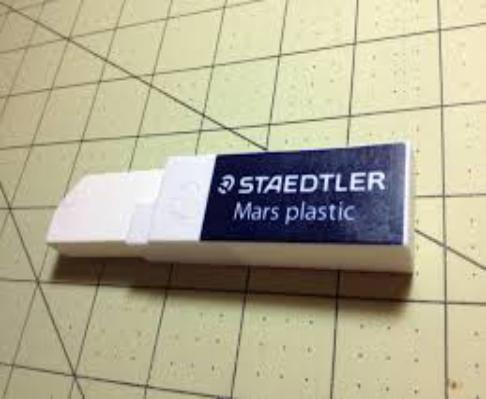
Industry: Necessities